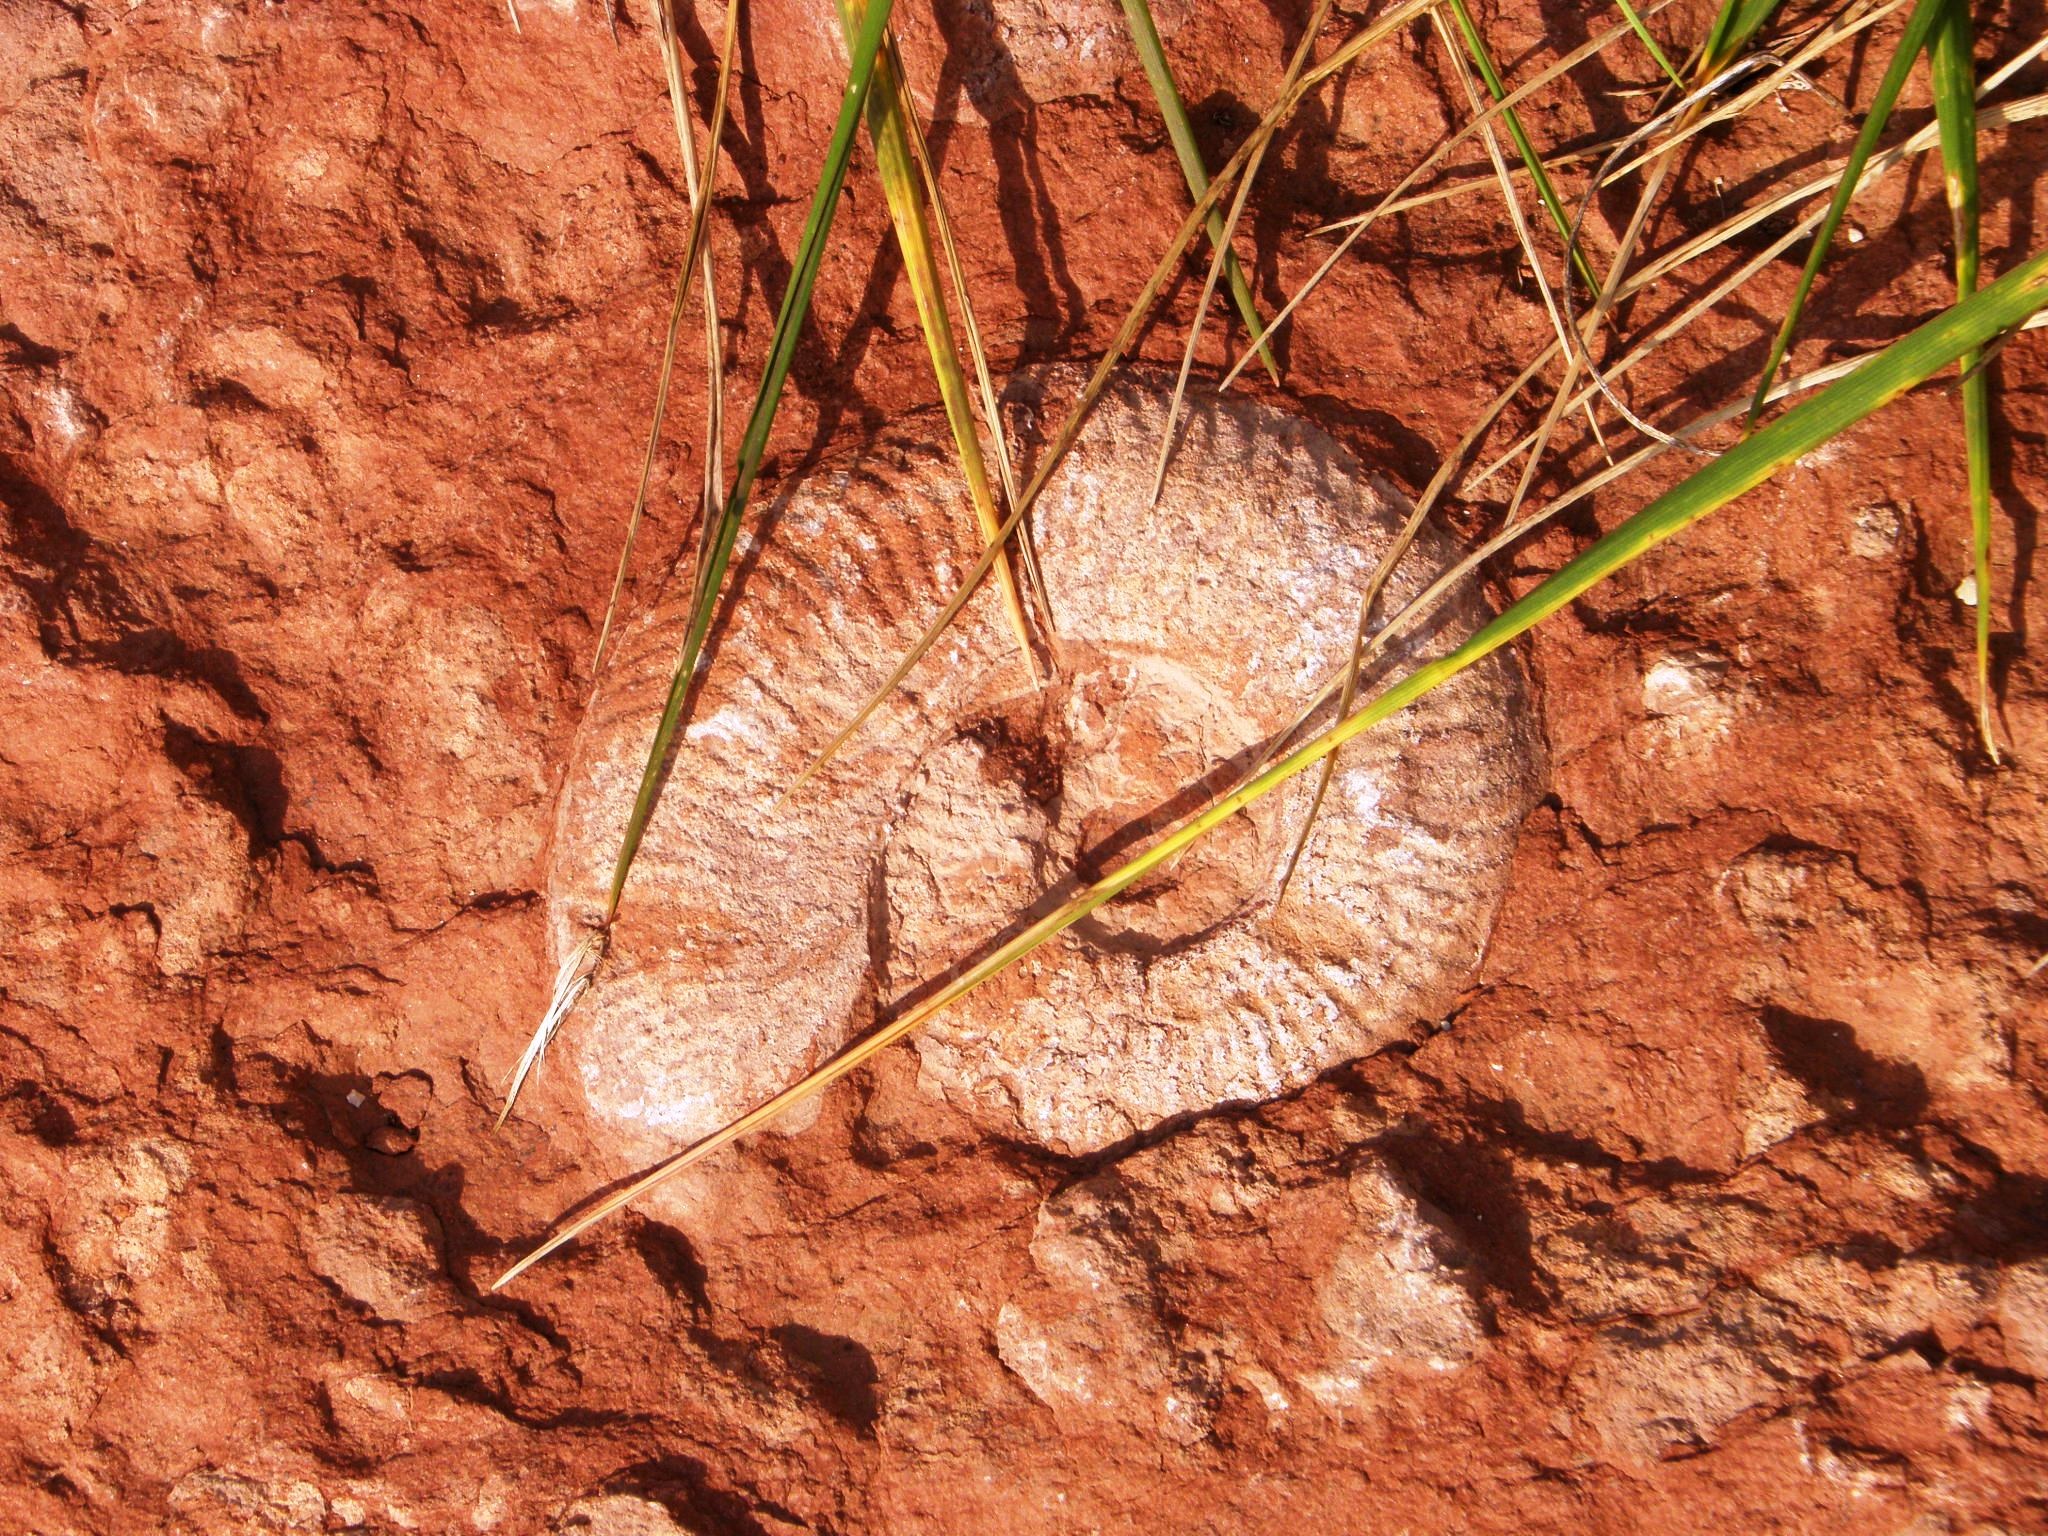
rock, leaf, wildlife, insect, soil, fauna, snail, memories